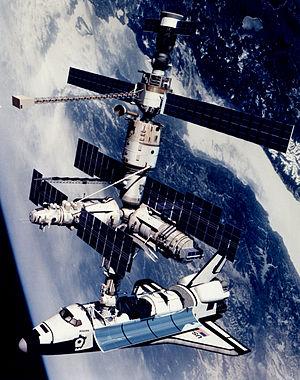
Le programme Shuttle-Mir est un programme spatial conjoint de la Russie et des États-Unis qui s'est déroulé entre 1994 et 1998 et dont l'objectif était de préparer la construction de la Station spatiale internationale en permettant à la NASA d'acquérir le savoir-faire de la Russie dans le domaine de l'assemblage d'une station spatiale et des séjours de longue durée dans l'espace. Dans le cadre de ce programme plusieurs astronautes américains ont effectué des séjours à bord de la station spatiale russe Mir et plusieurs navettes spatiales américaines se sont amarrées à plusieurs reprises à celle-ci.
L’amarrage, dans le domaine de l’astronautique, est l’opération réalisée dans l’espace et destinée à rendre solidaires des engins spatiaux. L'amarrage est d'abord mécanique c'est-à-dire qu'il solidarise les deux engins spatiaux. Il est généralement suivi d'un amarrage électrique et éventuellement fluidique qui assure la continuité des circuits électriques et, dans le cas où un des engins ravitaille l'autre, le transfert de fluides.